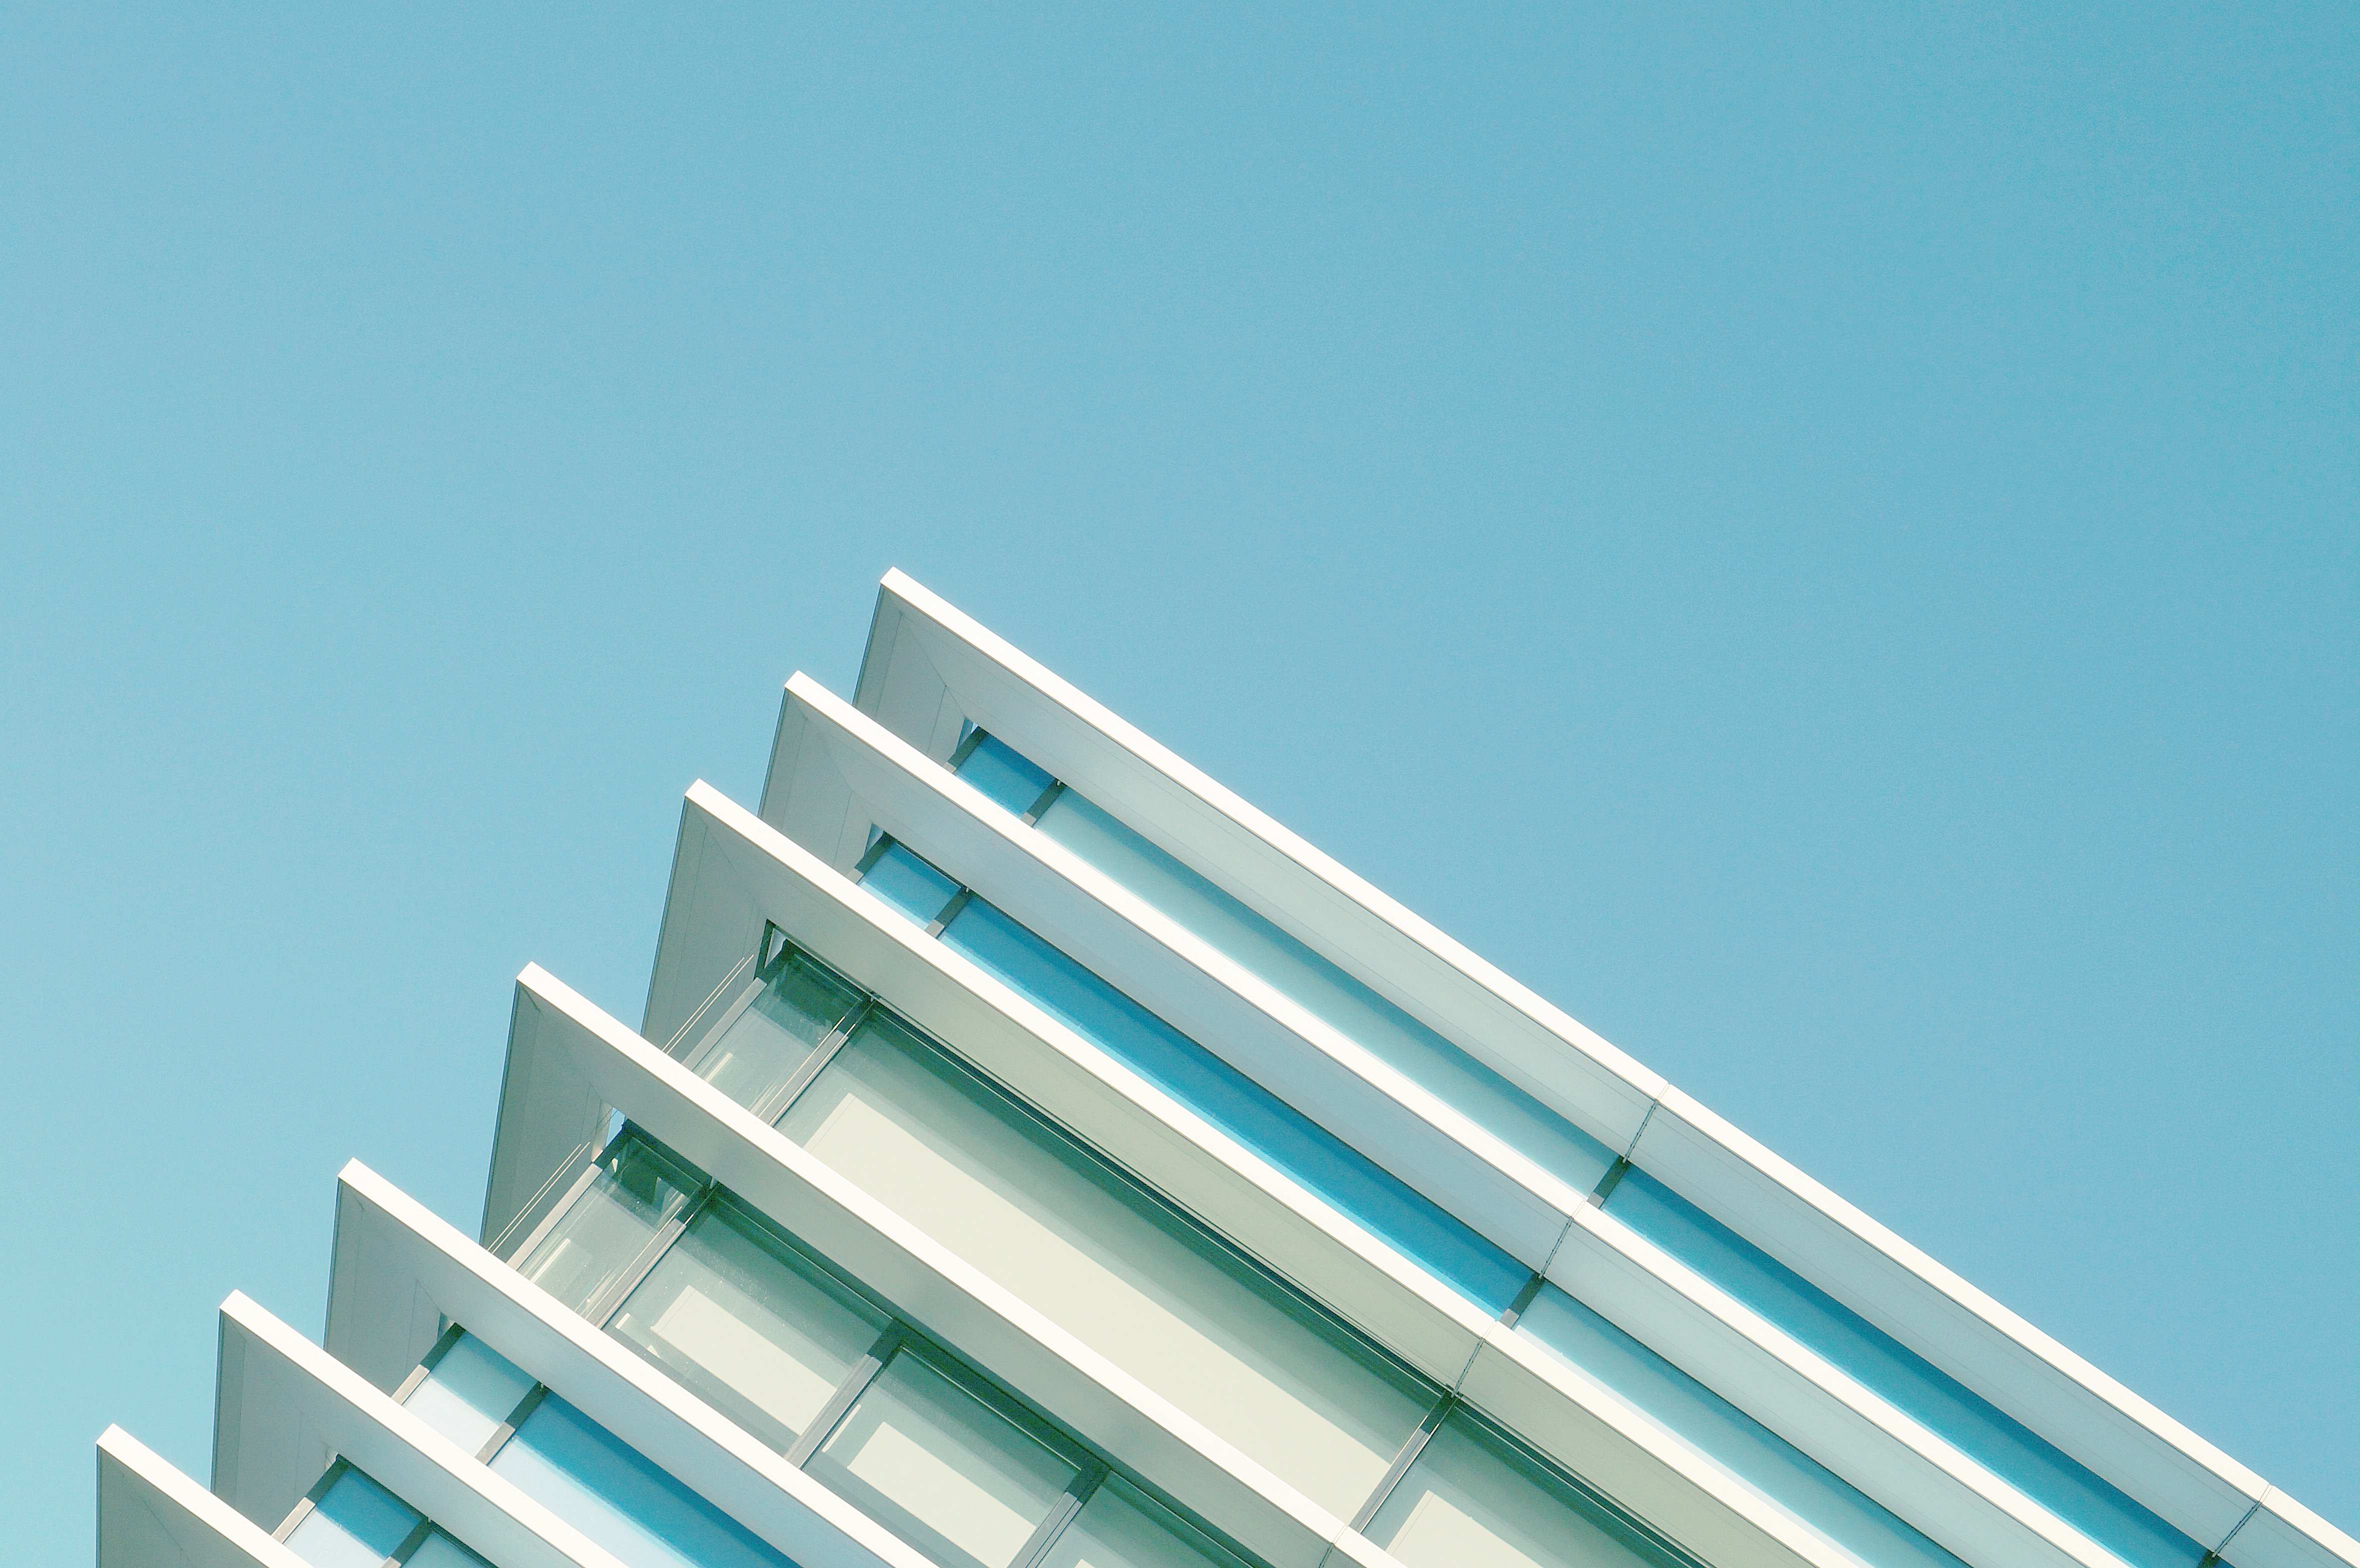
abstract, architecture, structure, sky, roof, building, skyscraper, line, geometric, mast, facade, blue, lighting, tower block, angular, daylighting